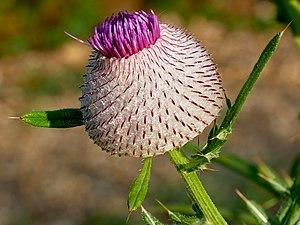
Le Cirse laineux est une plante bisannuelle appartenant au genre Cirsium et à la famille des Astéracées.